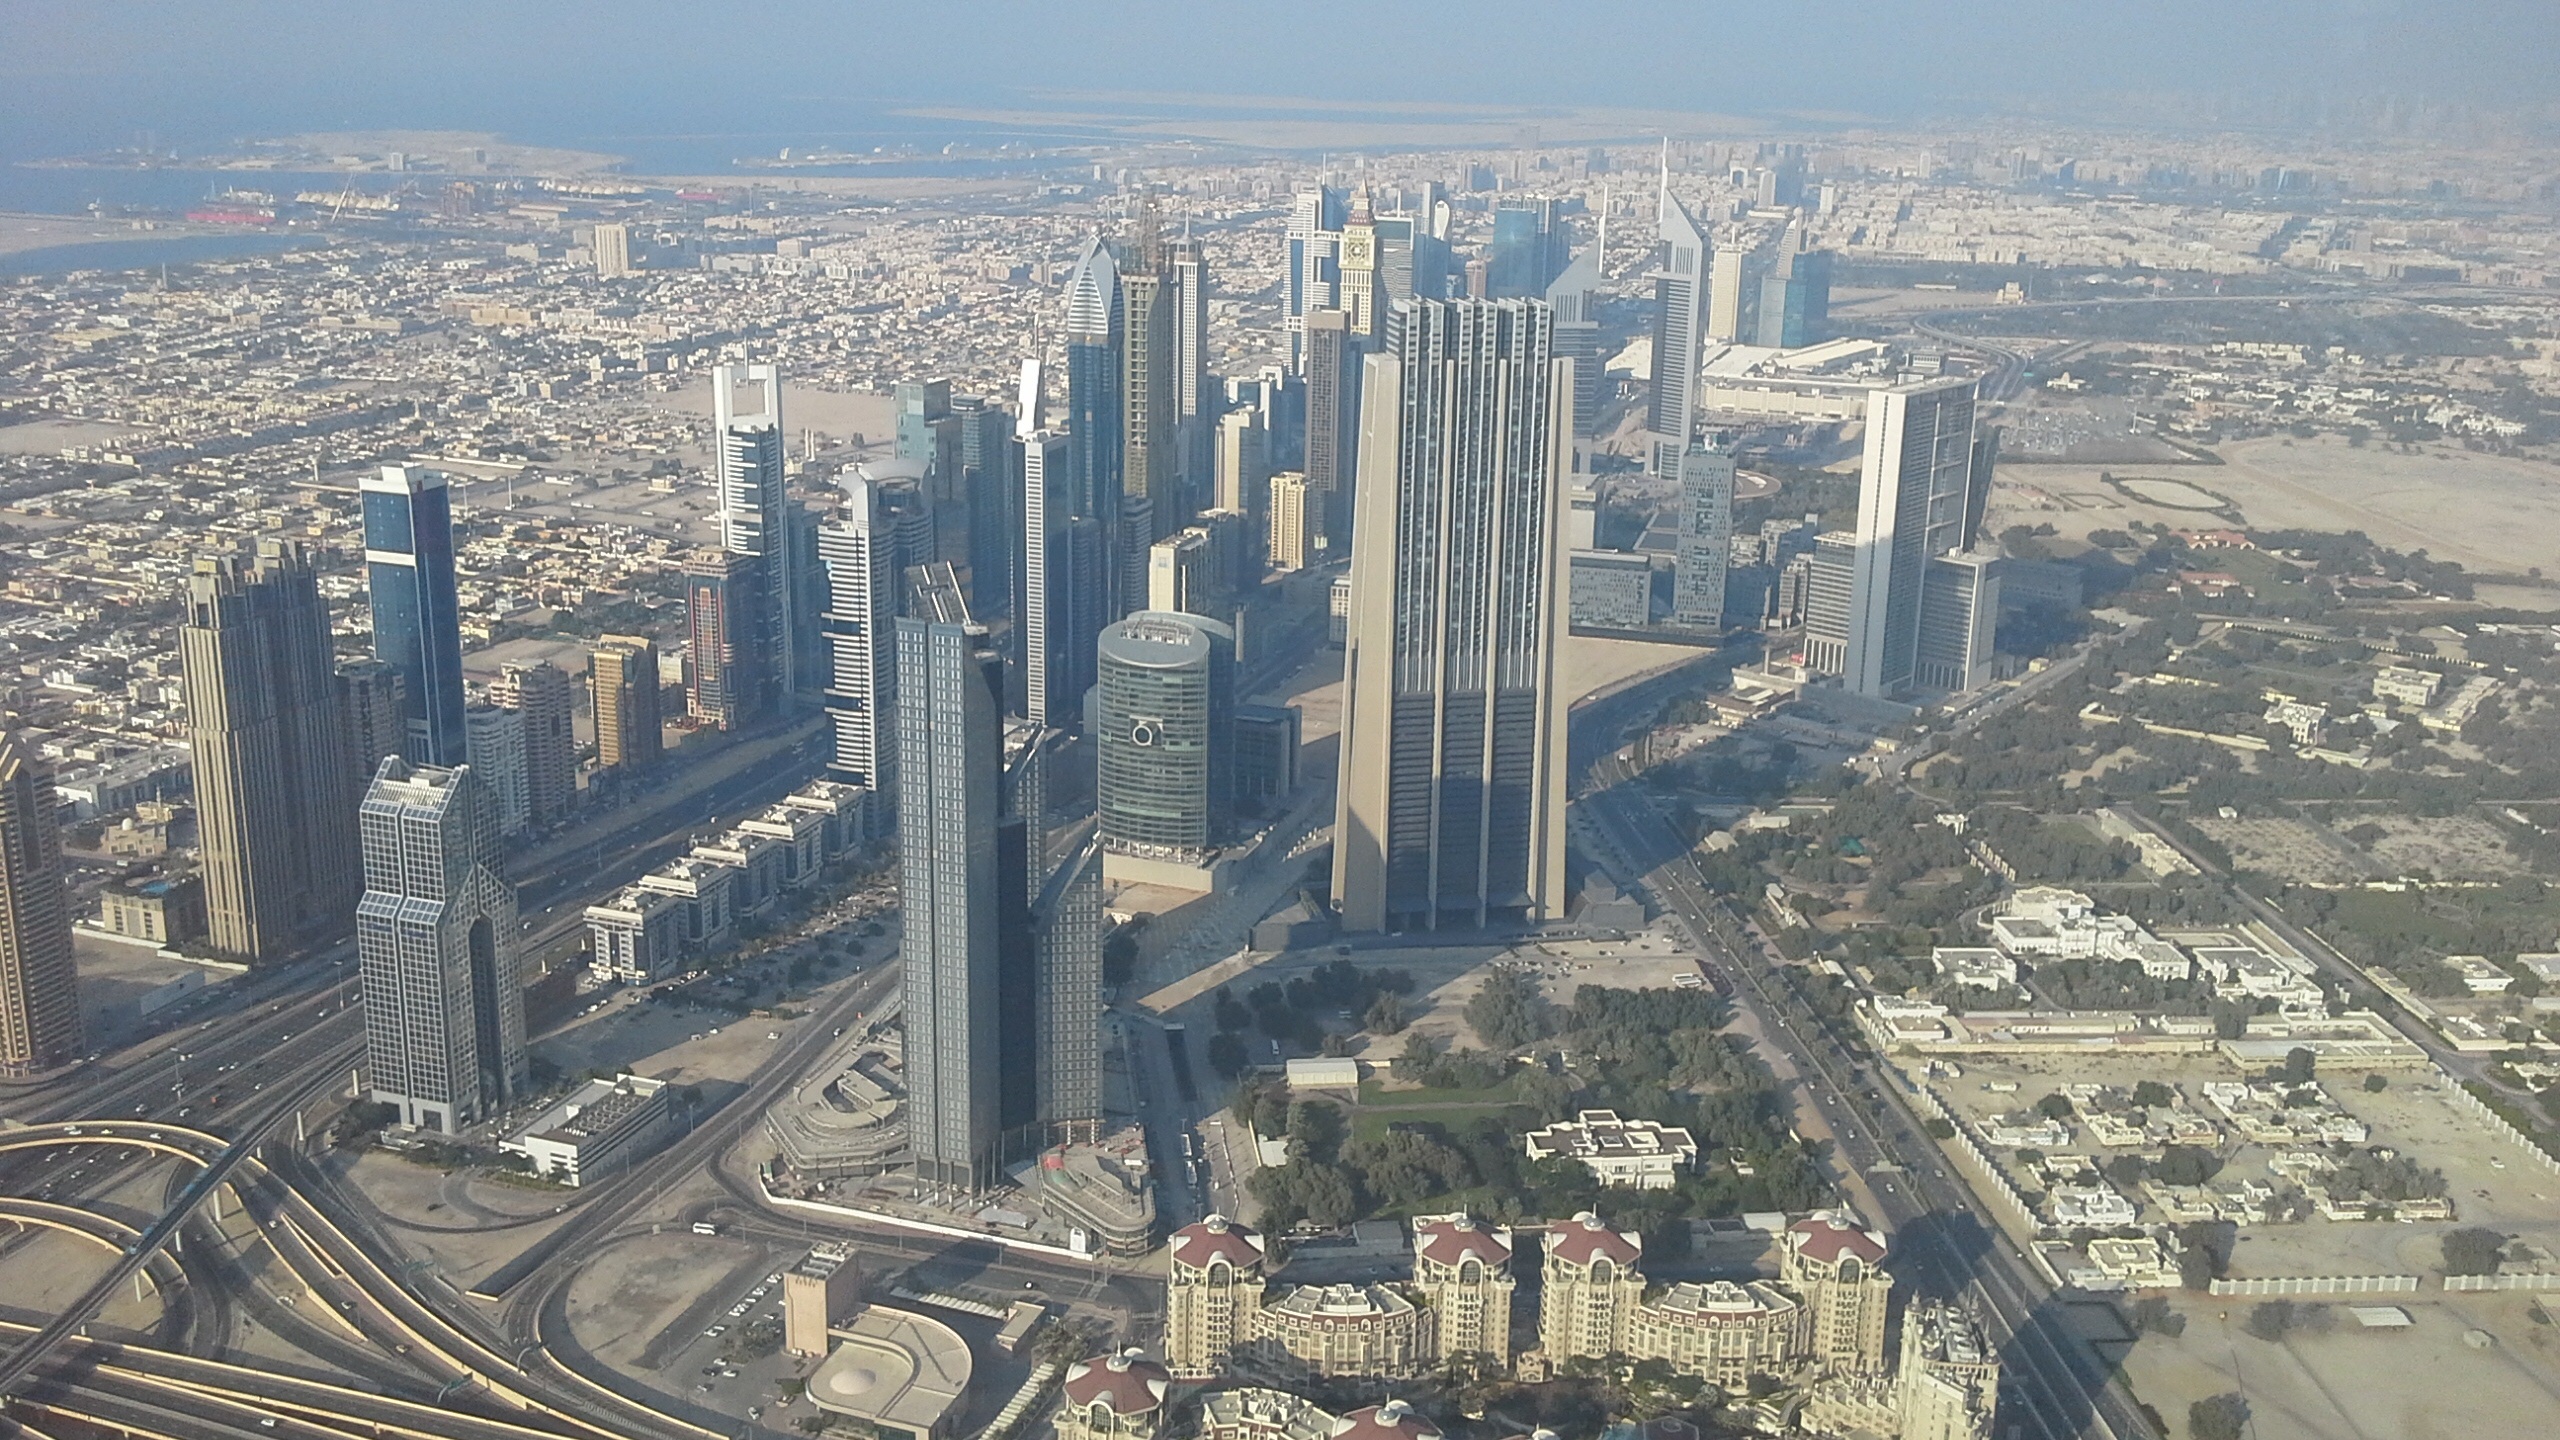
horizon, skyline, photography, city, skyscraper, cityscape, downtown, tower, dubai, landmark, tower block, the, top, from, metropolis, bird's eye view, aerial photography, urban area, residential area, human settlement, atmosphere of earth, metropolitan area